Kinga Preis

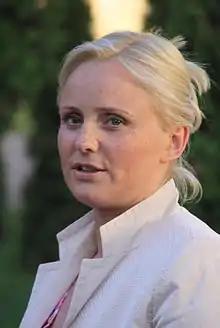

Kinga Anna Preis (born 31 August 1971) is a Polish actress. She is six-time Polish Film Awards–winner: four times for Best Supporting Actress in "Tuesday" (2001), "In Darkness" (2011), "The Mighty Angel" (2014), and "I Never Cry" (2020), and two times for Best Actress in "Silence" (2001) and "The Collector" (2005). She also four-time Gdynia Film Festival-winner.